Shamlaji

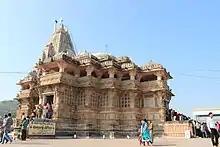
Shamlaji temple - side view

Shamlaji temple is located on the banks of the Meshvo river in the valley surrounded by well wooded hills. It is also referred to as "Dholi Dhajawala" due to white silk flag fluttering on top of the temple.